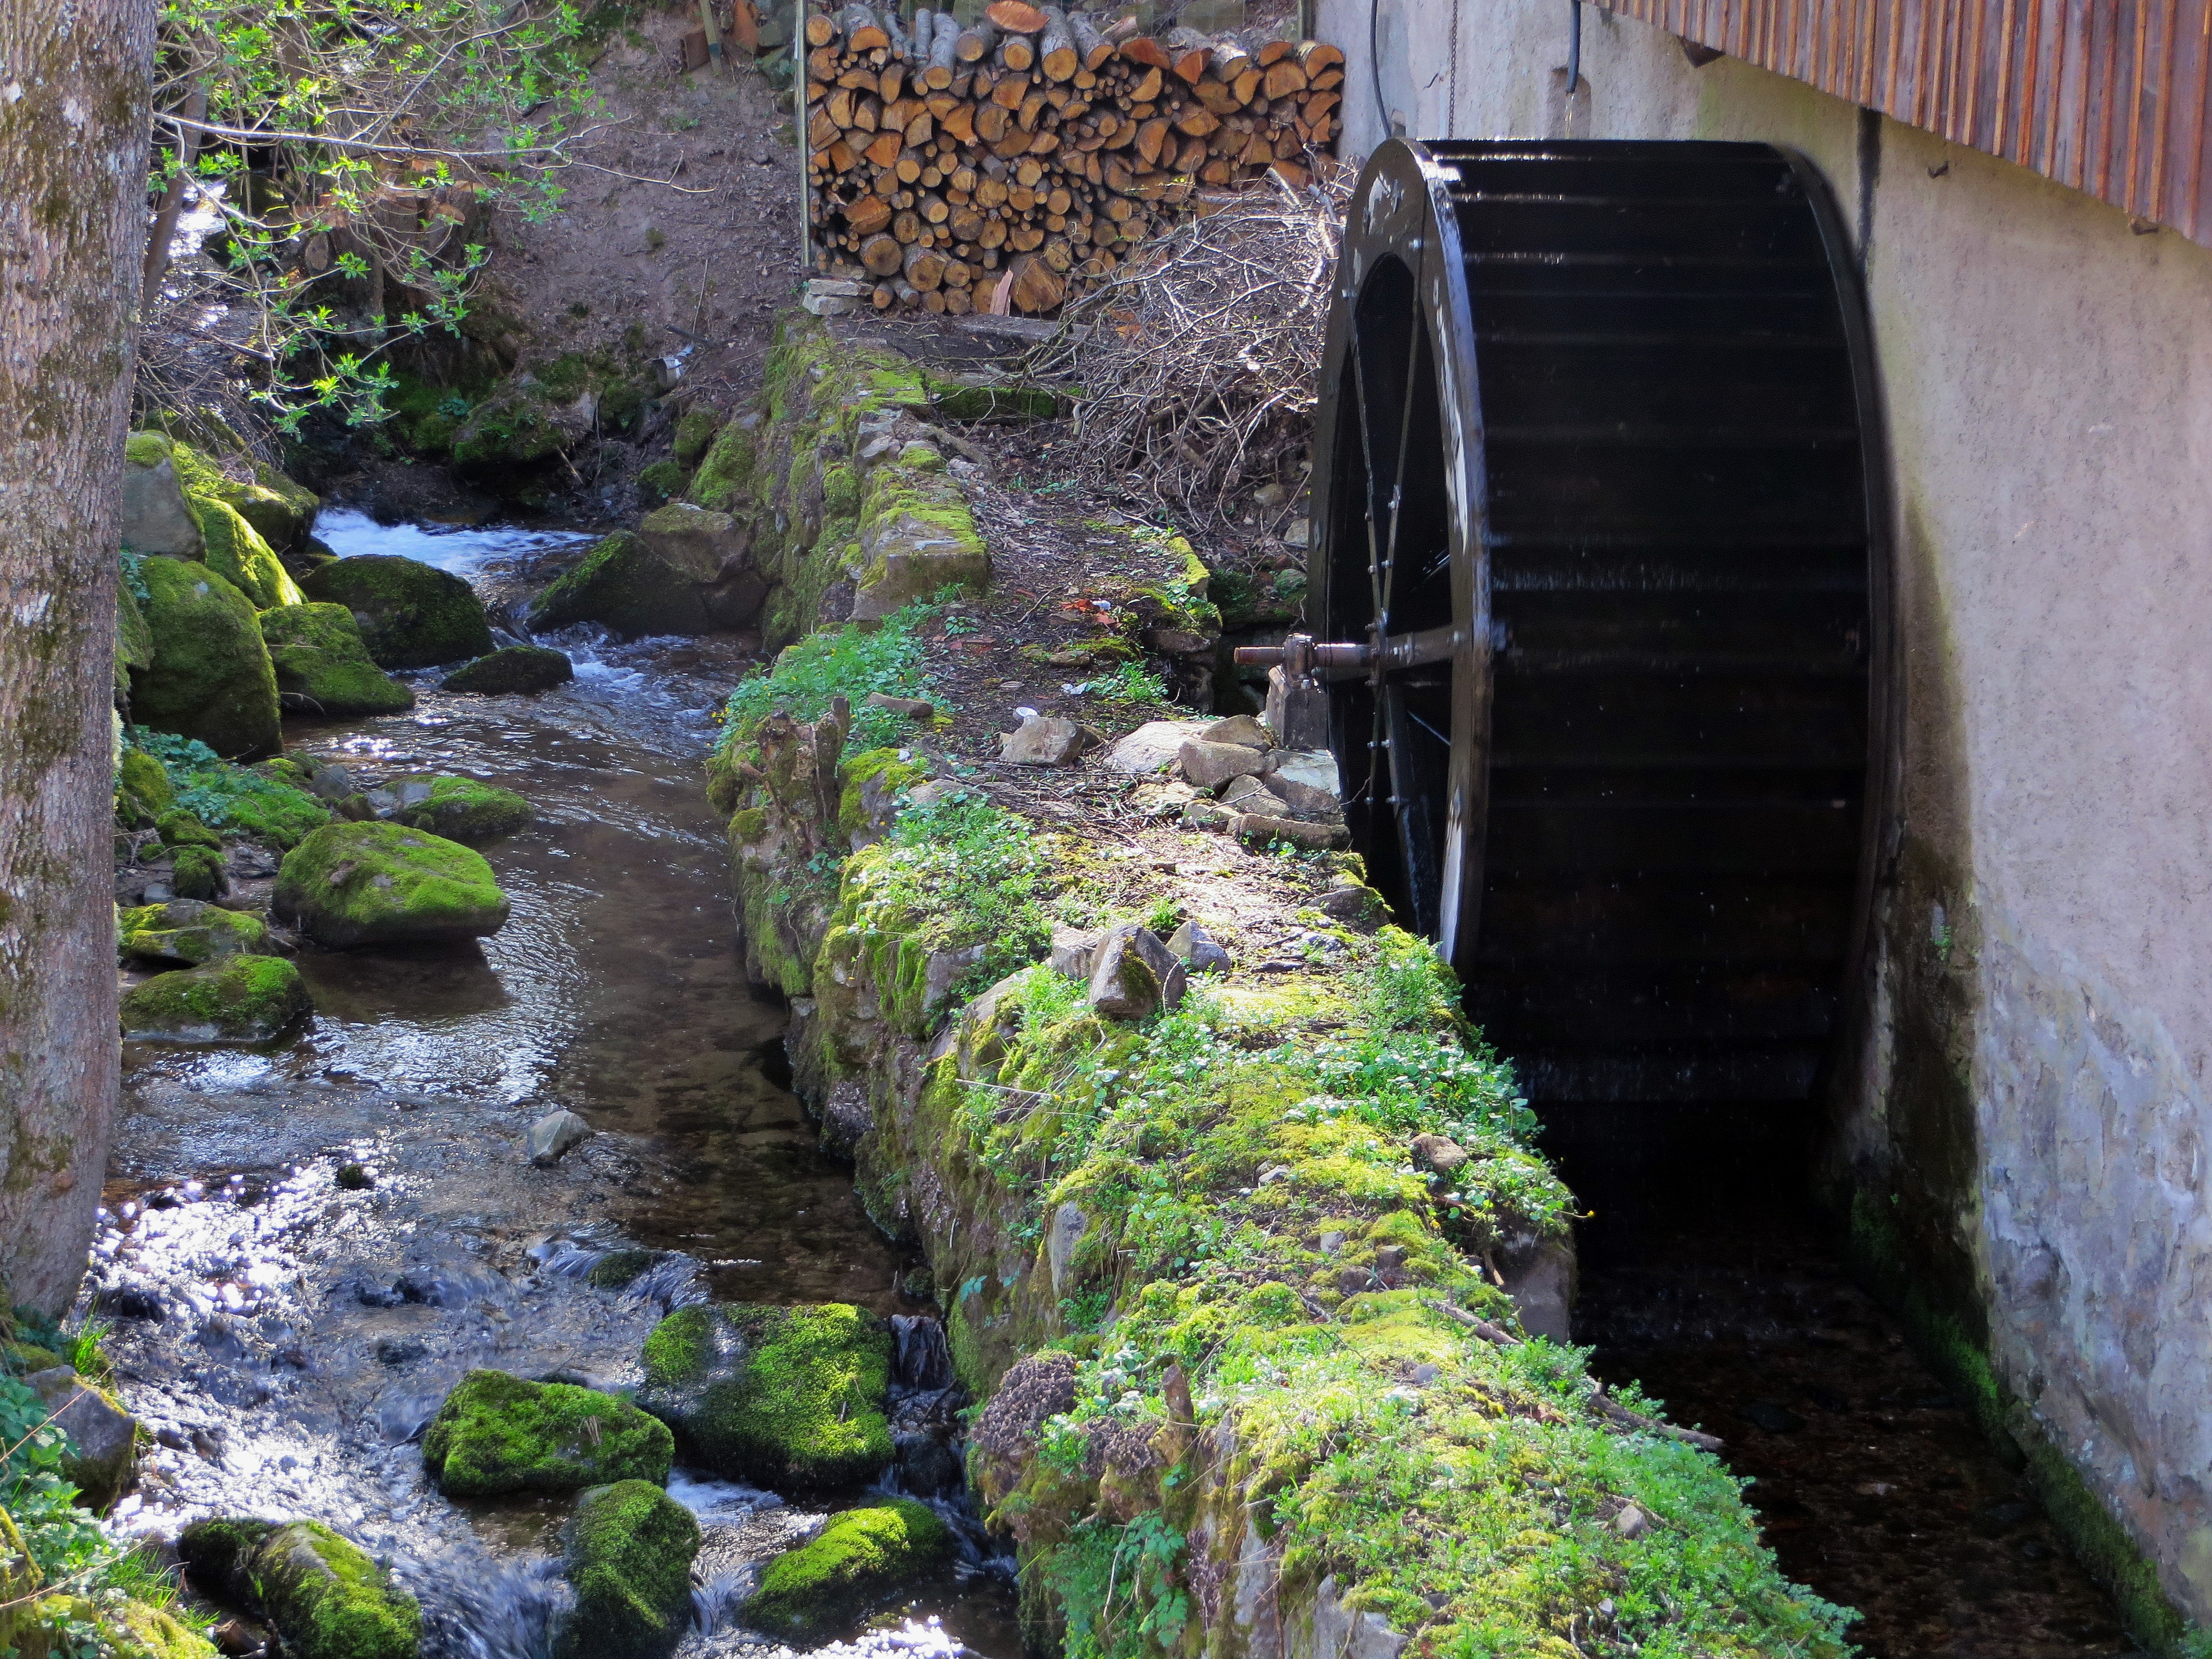
water, rock, creek, wheel, stream, waterway, mill, torrent, water feature, watercourse, vosges, paddle wheel, mill wheel, mill dawn